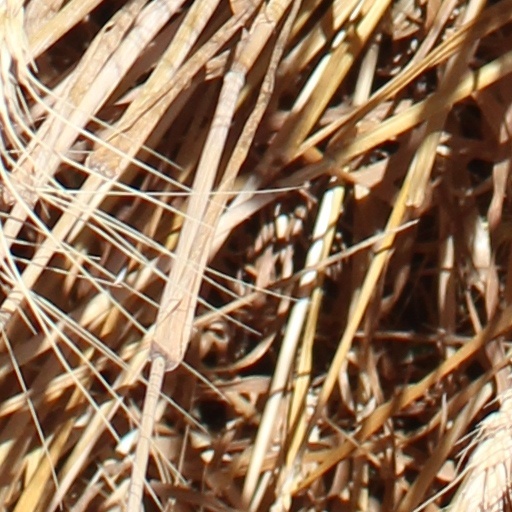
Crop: wheat